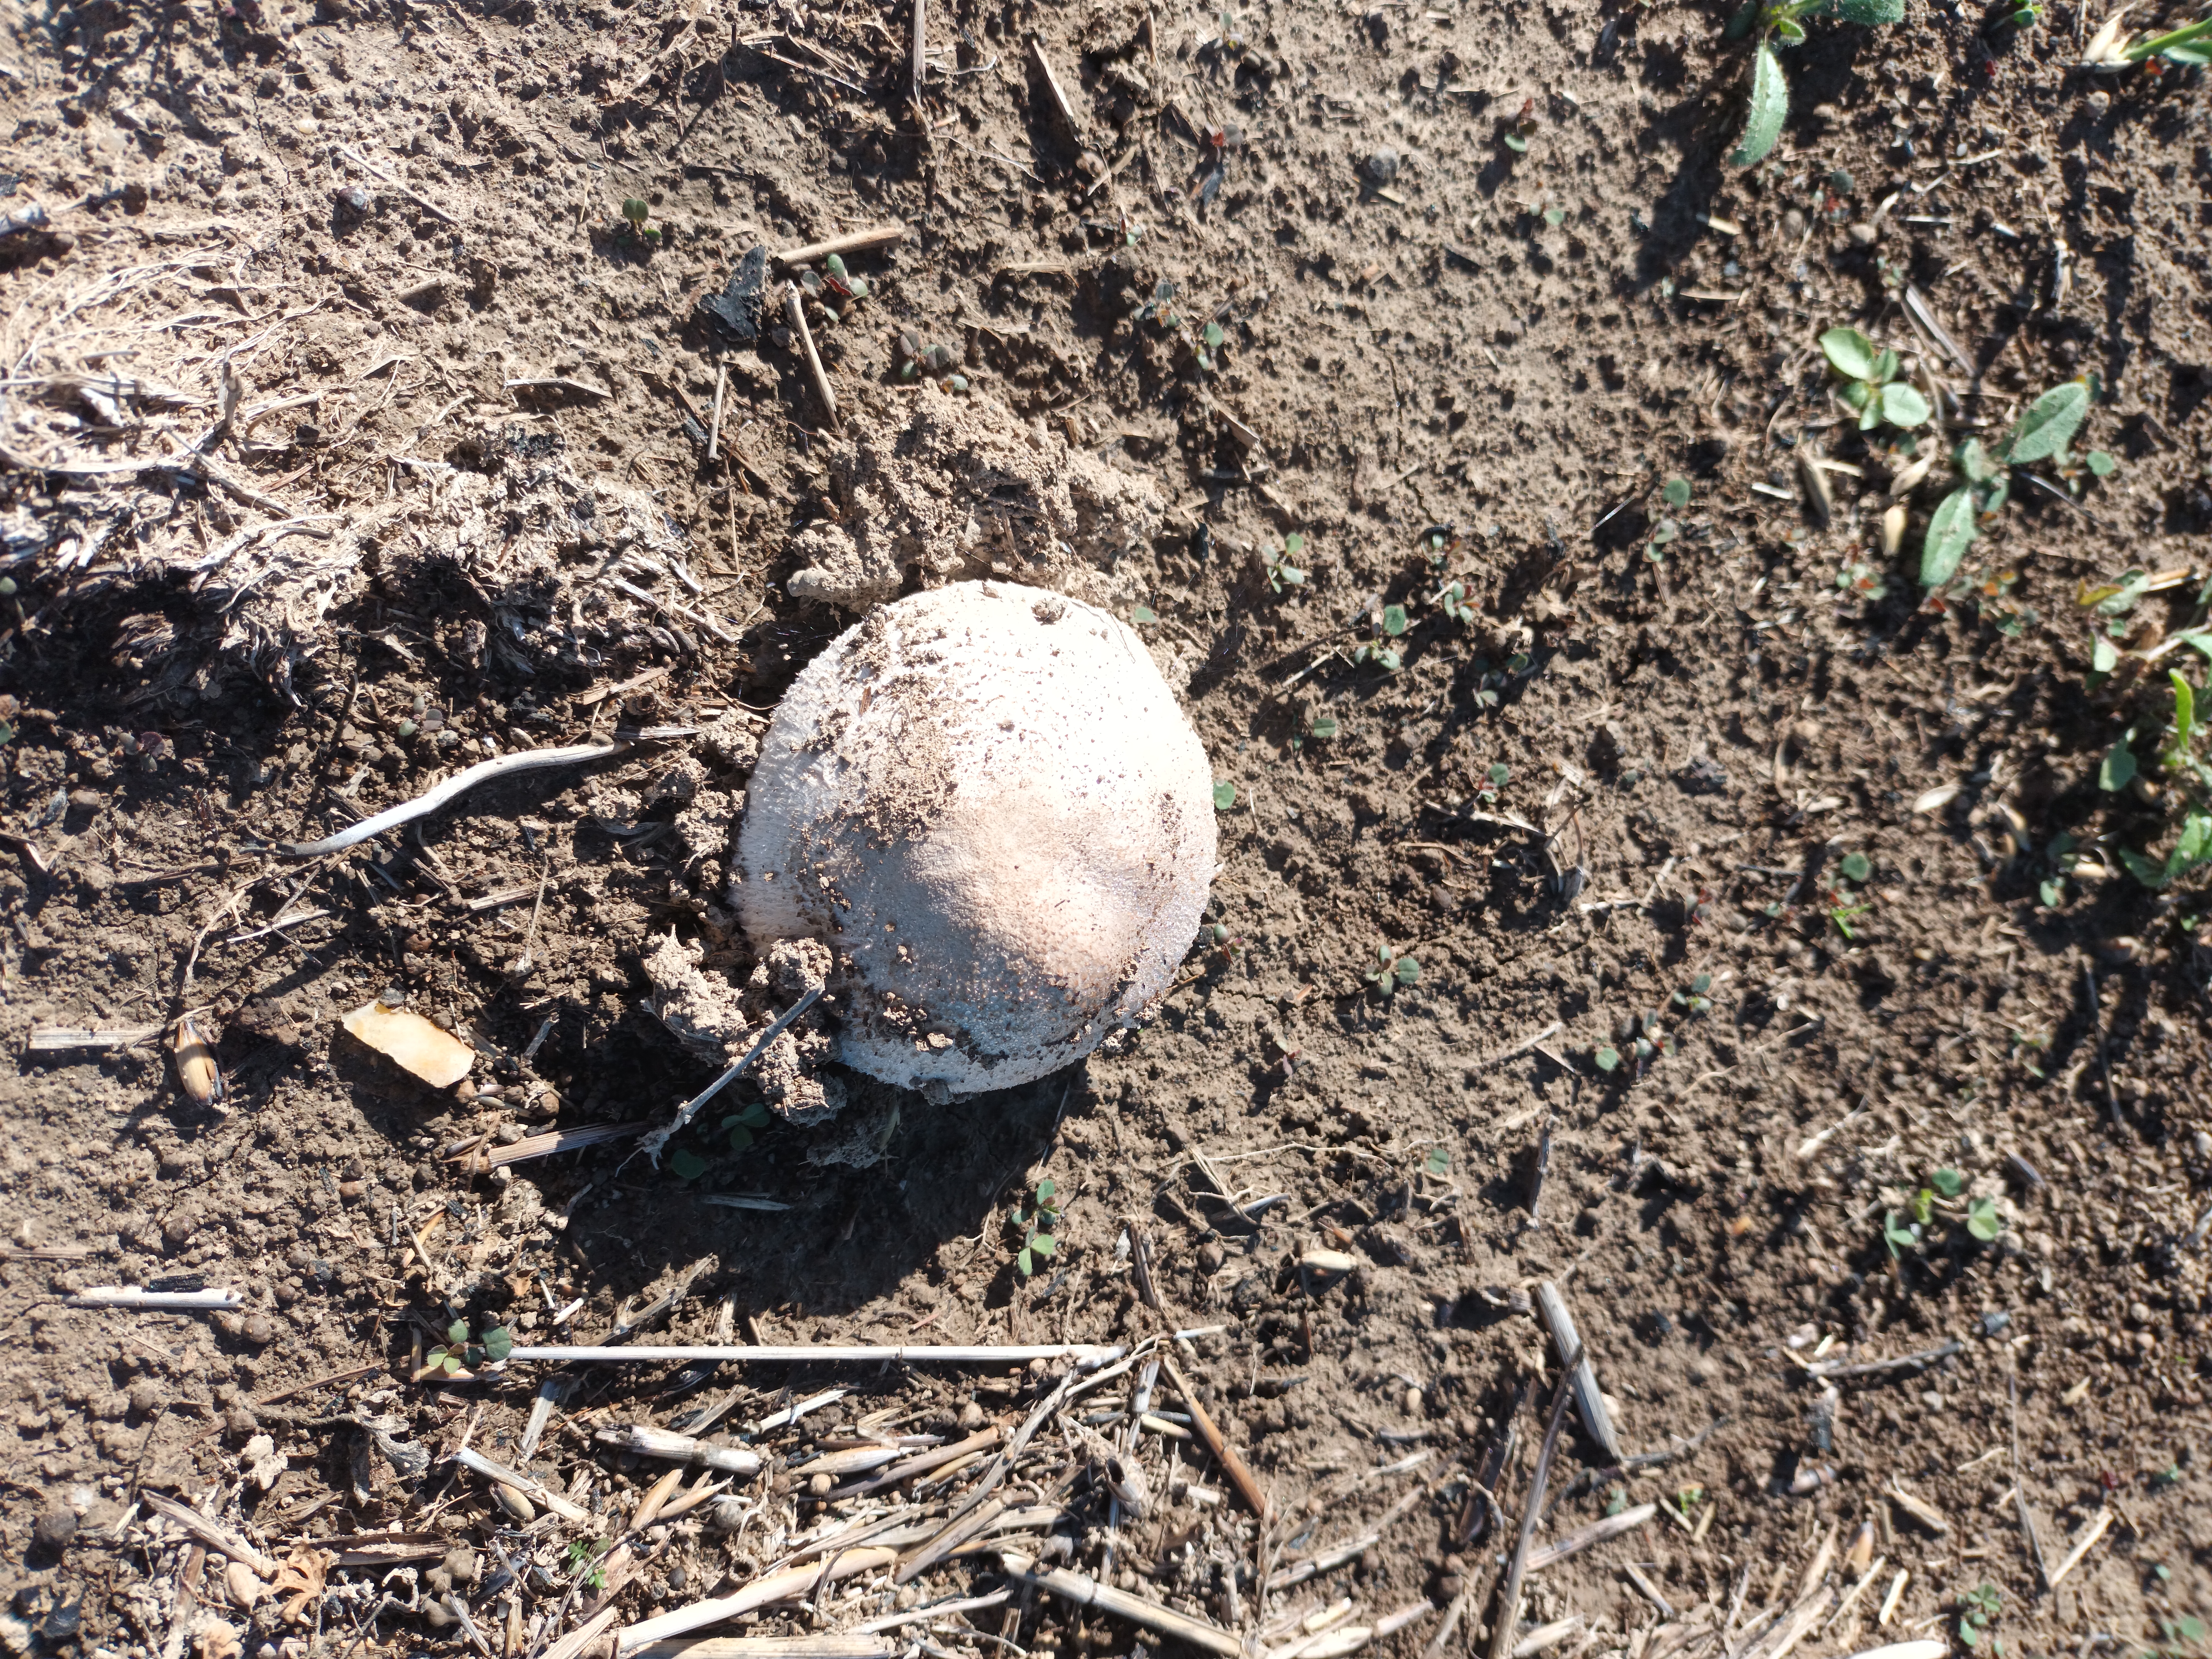
mushroom, ball, grass, soil, event, groundcover, wood, pollution, sphere